La Costa xeric shrublands

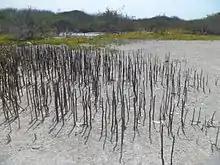
Isla Larga off the coast of the San Esteban National Park

The lowest regions from above sea level are semi-arid and hold dense xerophytic scrub vegetation include thorny plants high, mostly from the cactus, "Fabaceae" and "Capparaceae" families.